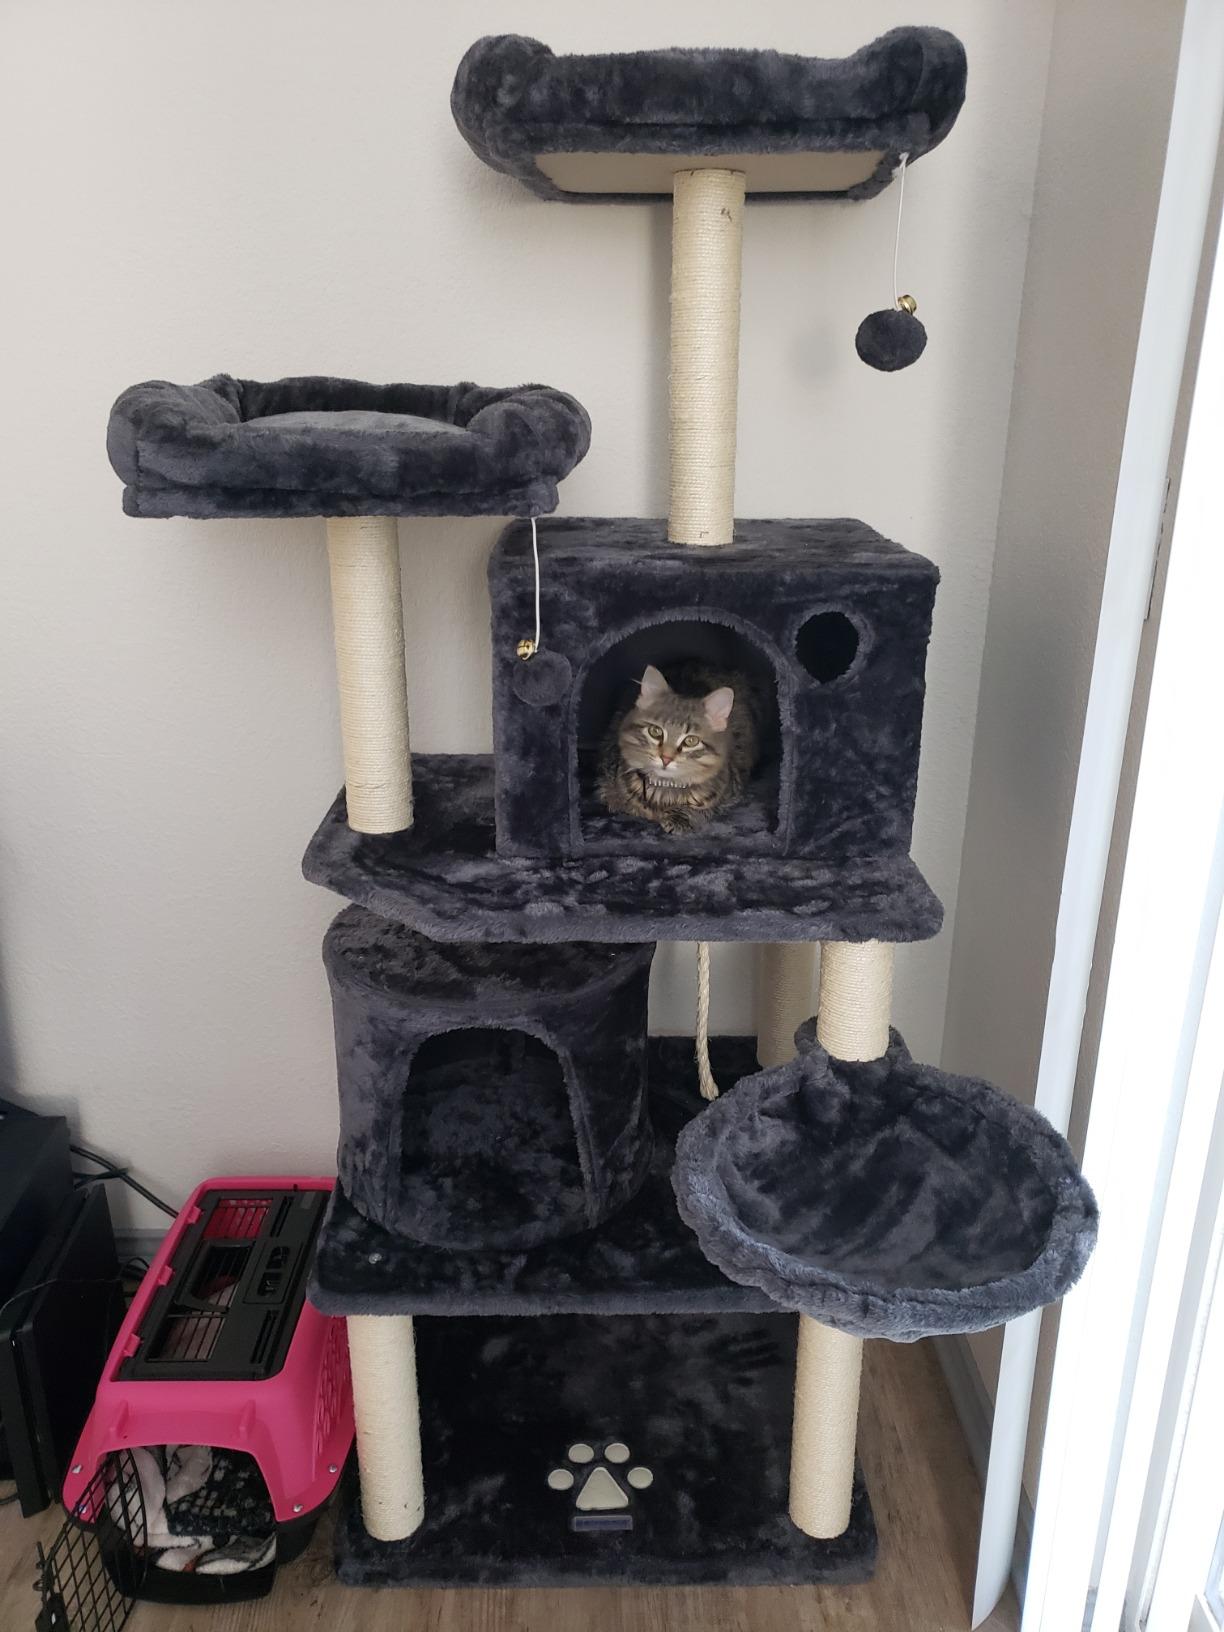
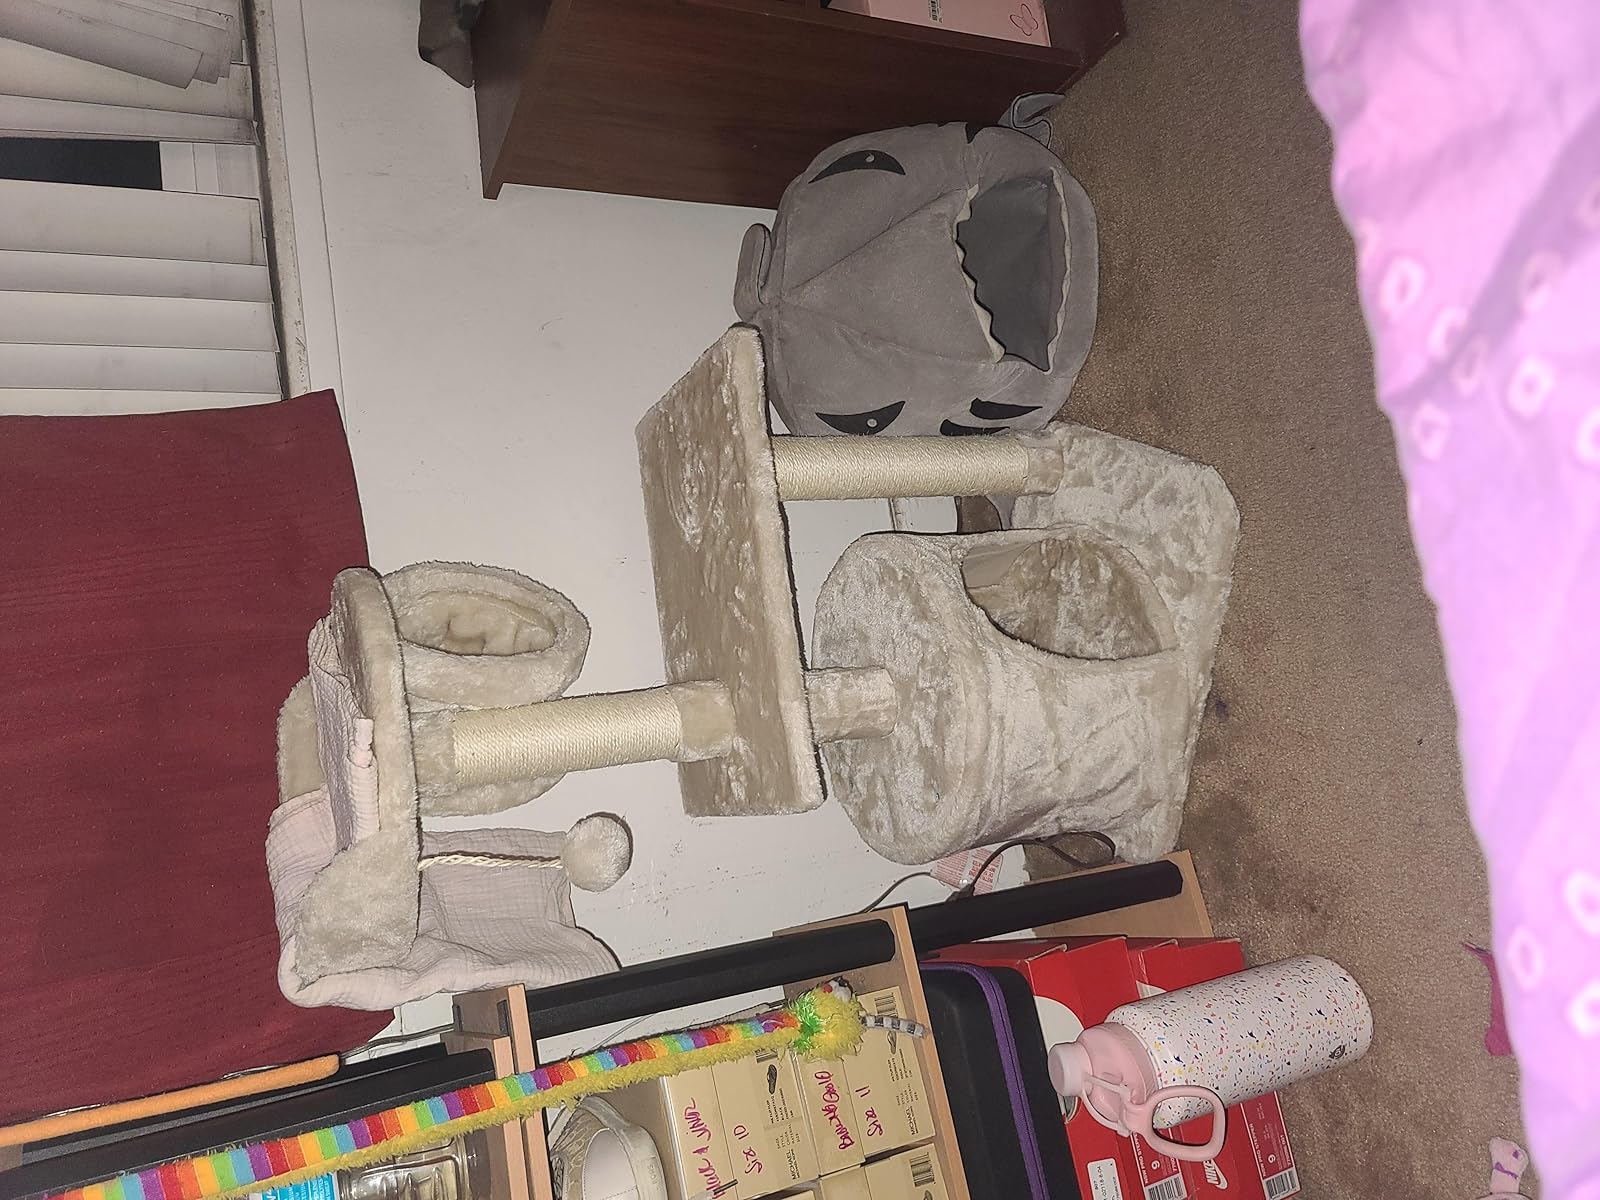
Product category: items_cat tree
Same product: no